Pedestrian crossing

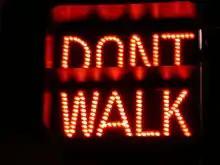
A traditional, now-defunct U.S. "DON'T WALK" signal

Some intersections display red lights to vehicles in all directions for a period of time. Known as a pedestrian scramble, this type of vehicle all-way stop allows pedestrians to cross safely in any direction, including diagonally.